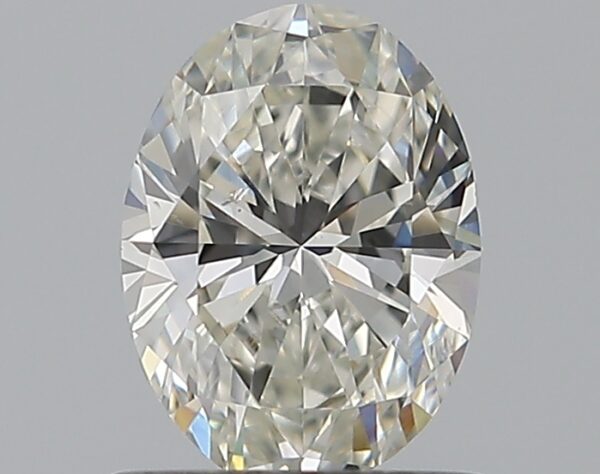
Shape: oval
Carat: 0.7
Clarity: SI1
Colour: H
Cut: EX
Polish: EX
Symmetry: VG
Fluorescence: N
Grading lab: GIA
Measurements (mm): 6.78 x 5.03 x 3.13